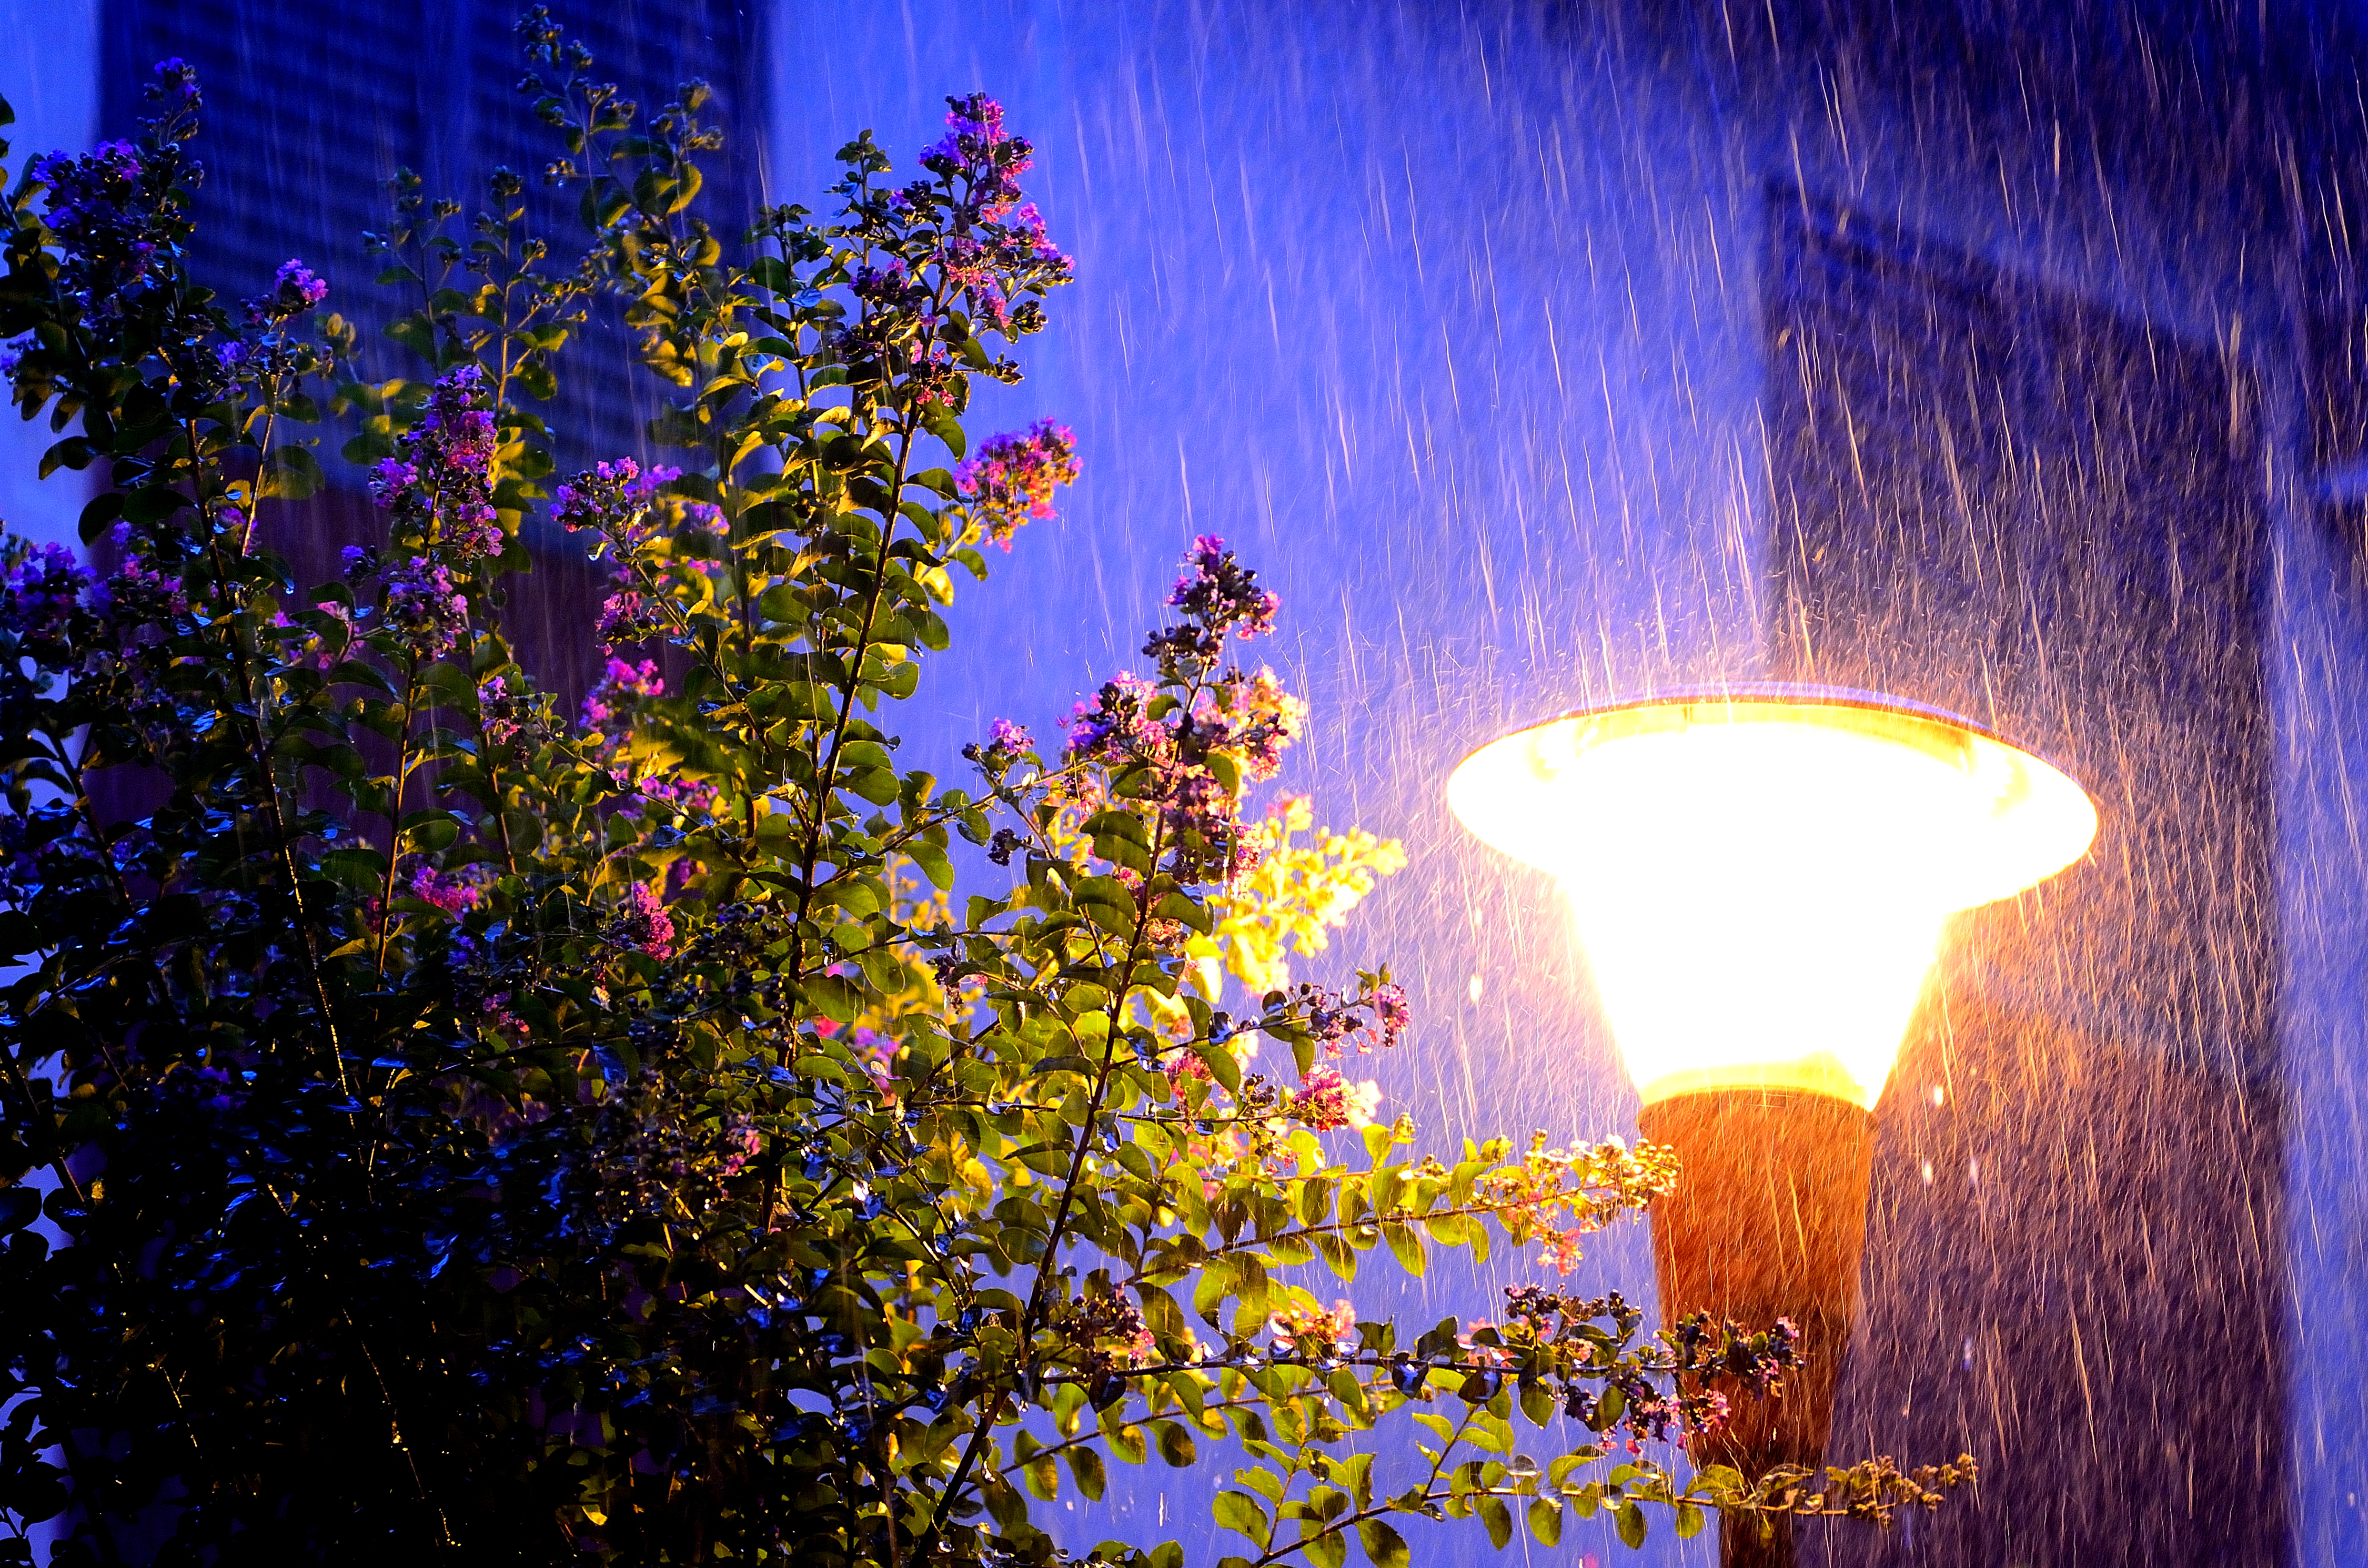
light, night, sunlight, rain, flower, evening, reflection, color, blue, lighting, christmas decoration, gotas, luz, farola, flores, lluvia, neptuno, christmas lights